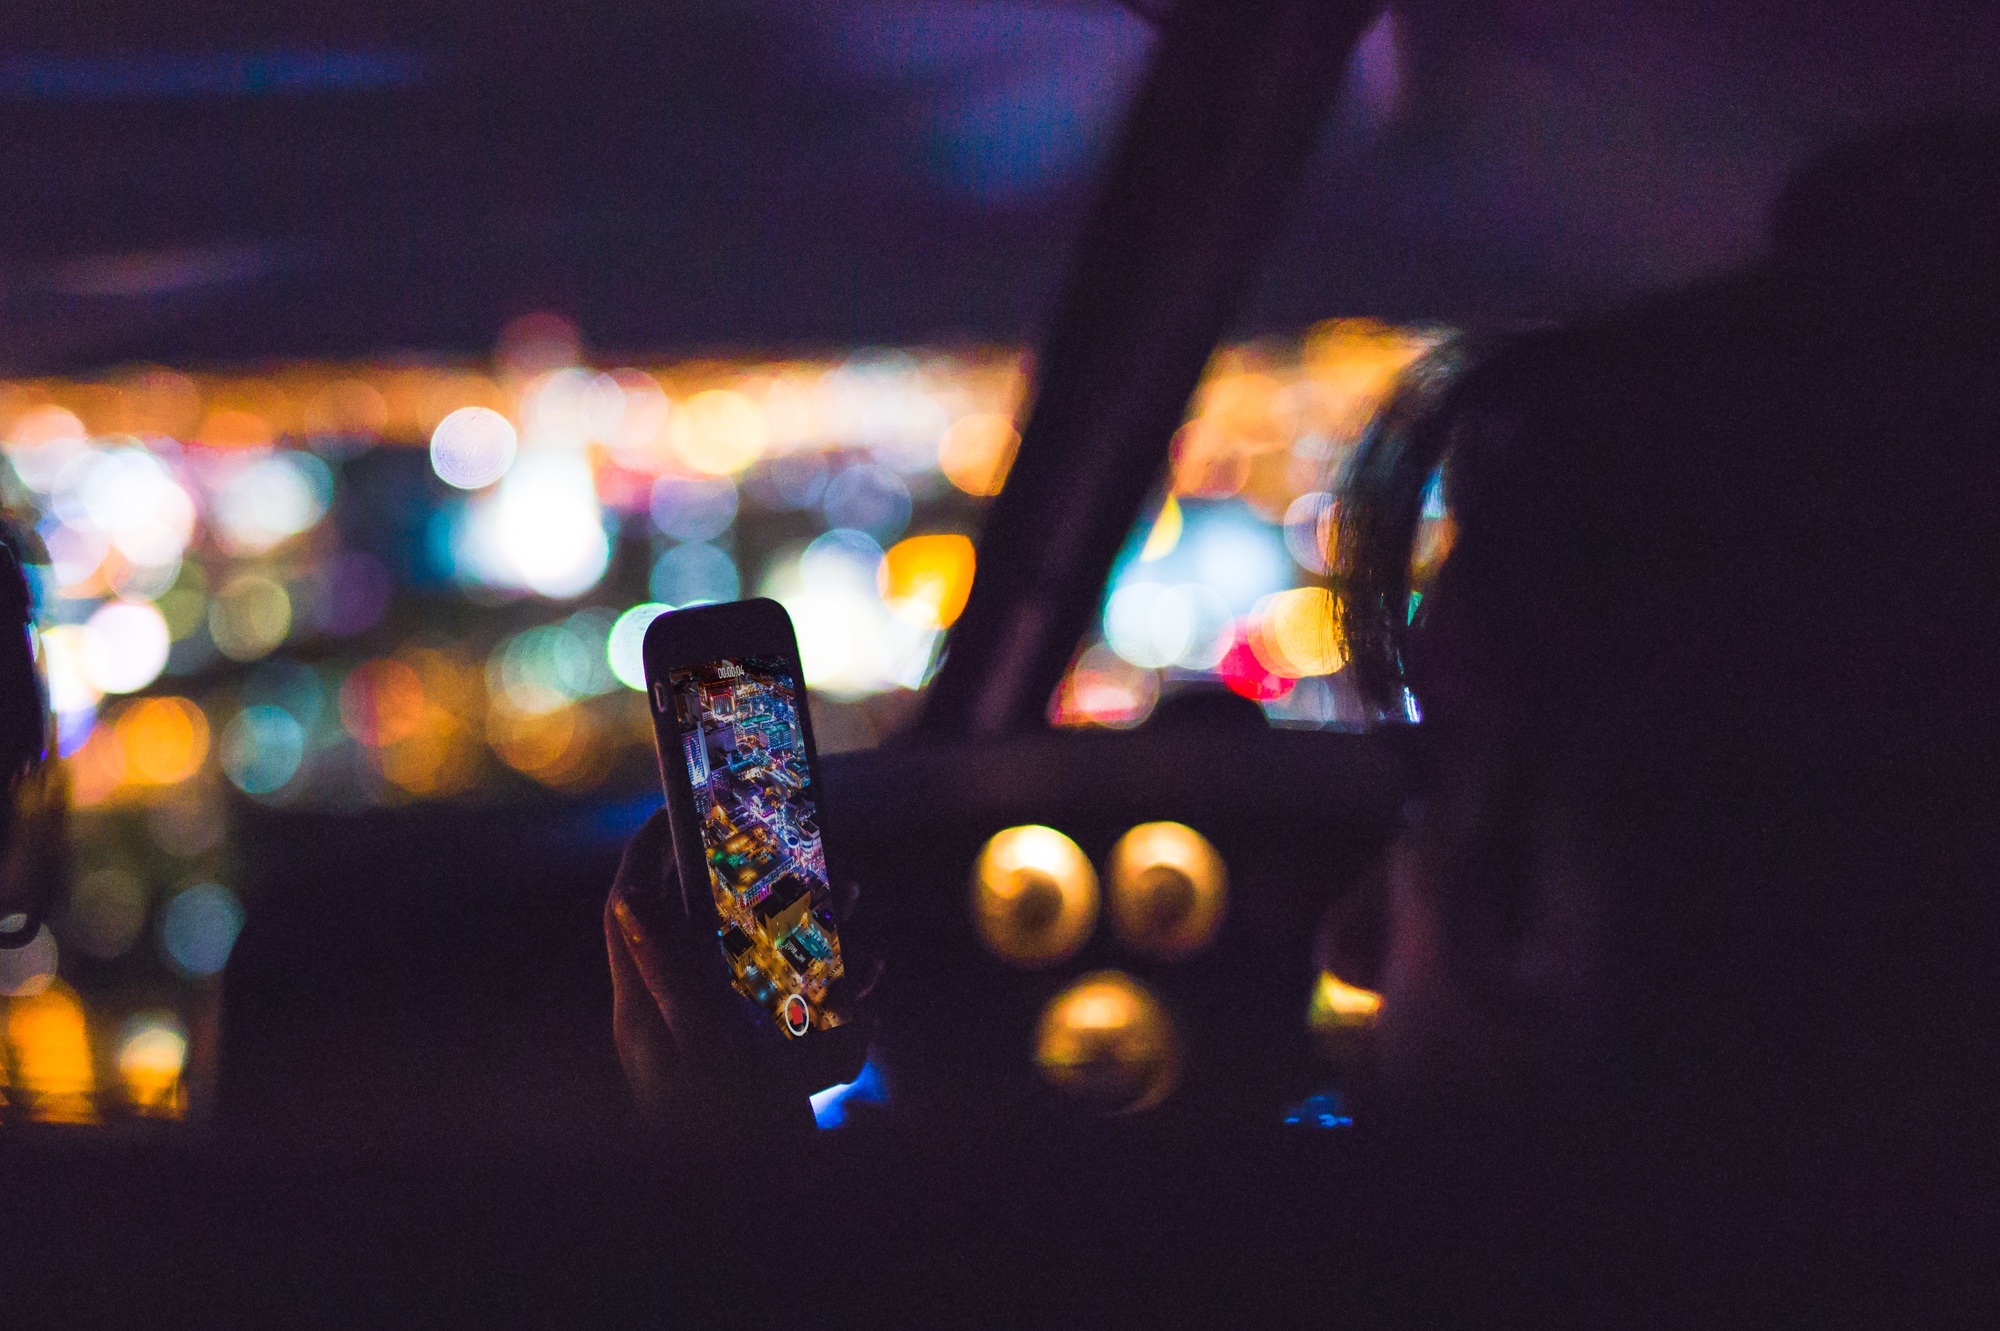
iphone, light, bokeh, night, phone, color, darkness, lighting, stage